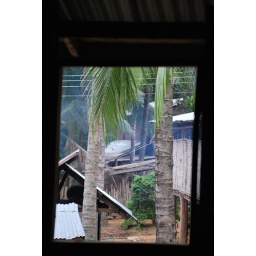
View through the window of the house we stayed in in Ban Houa Sking village.